Japanese occupation of Nauru

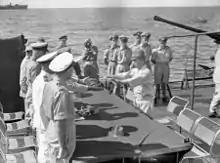
Japanese commander Hisayuki Soeda hands his sword to J. R. Stevenson, the Australian commander aboard

Occupied Nauru was at the very end of a long supply line linking the Pacific islands to Japan. The American advance toward the Western Pacific, and the growing effectiveness of American submarines, made supply missions to Nauru increasingly difficult. In September 1943, a 6,000 ton freighter loaded with supplies for the Japanese garrison was sunk off the island. In addition, the annual monsoon rains largely failed during the 1943–1944 season, resulting in a severe drought on the island. In early January 1944, only two Japanese supply ships made it to Nauru. The second boat arrived on 10 January, and was the last surface ship to resupply the base for the duration of the war. A final delivery of provisions and ammunition was made by two submarines in September 1944.